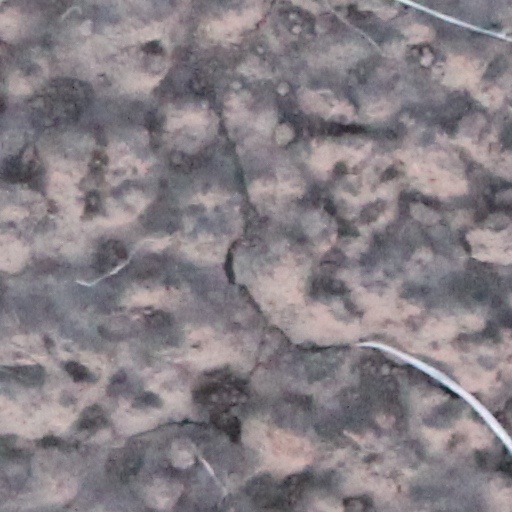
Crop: wheat